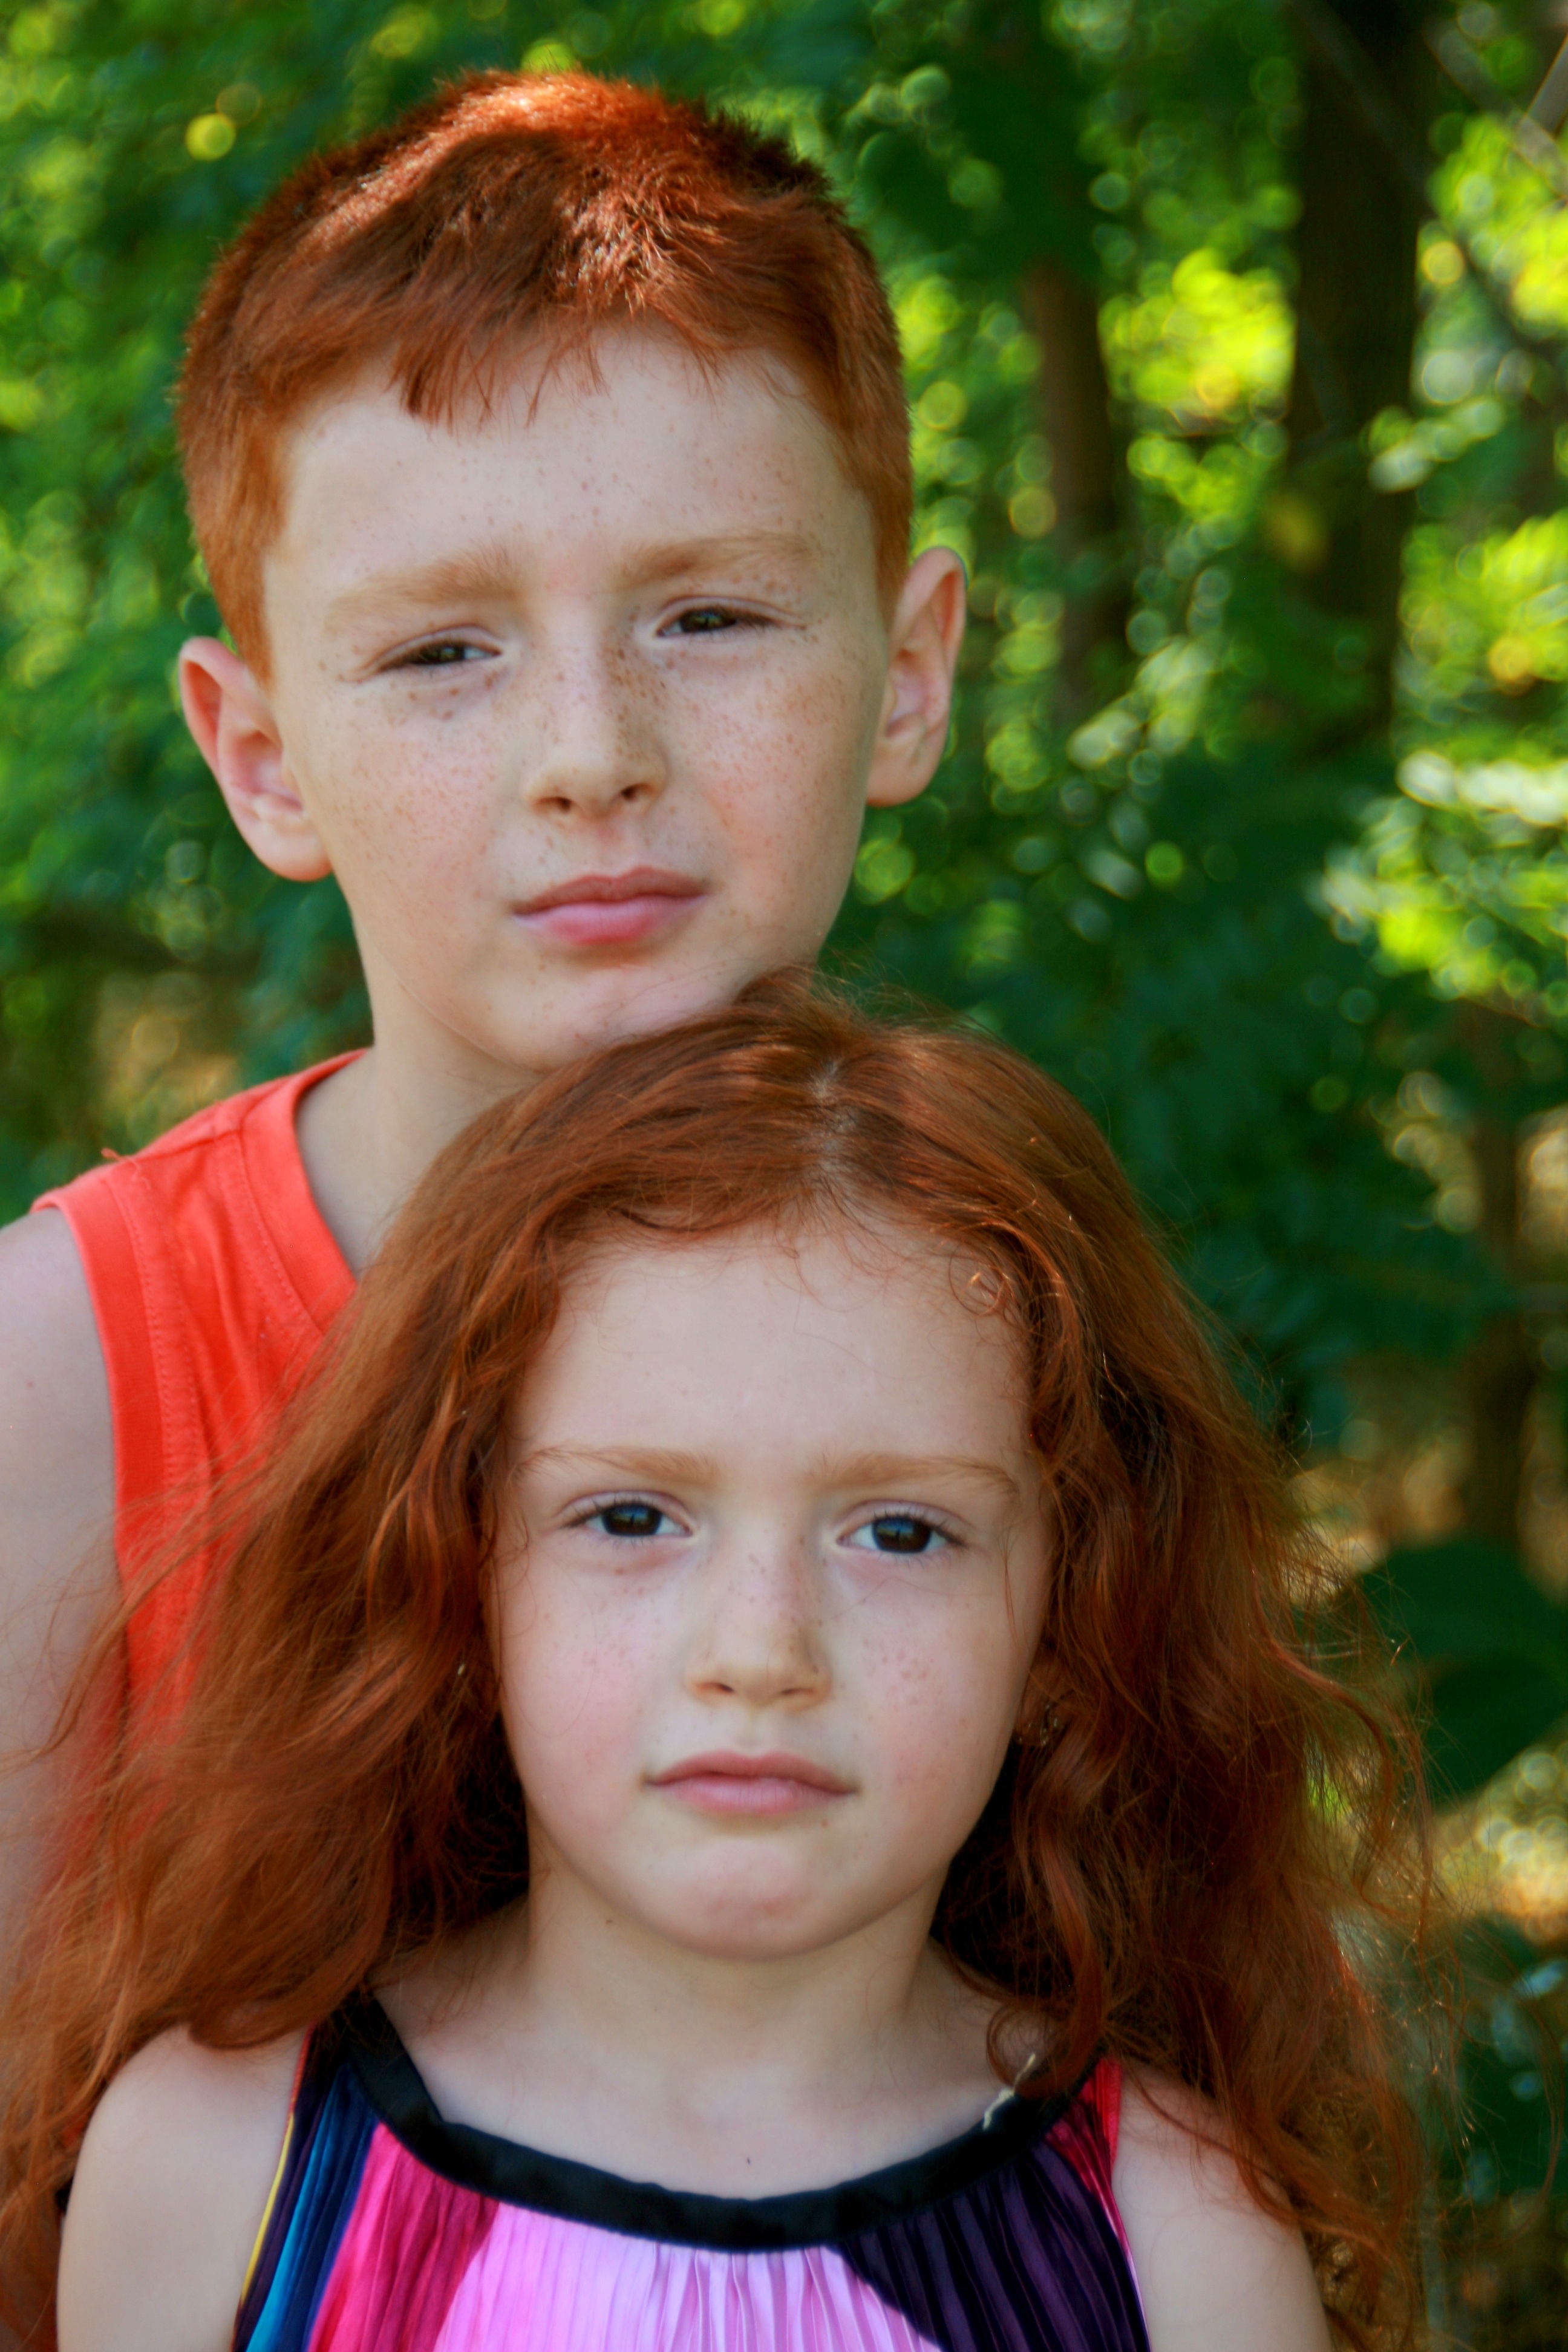
person, people, girl, flower, portrait, autumn, child, facial expression, season, smile, sibling, face, family, toddler, eye, head, skin, beauty, organ, sister, brother, russet, portrait photography